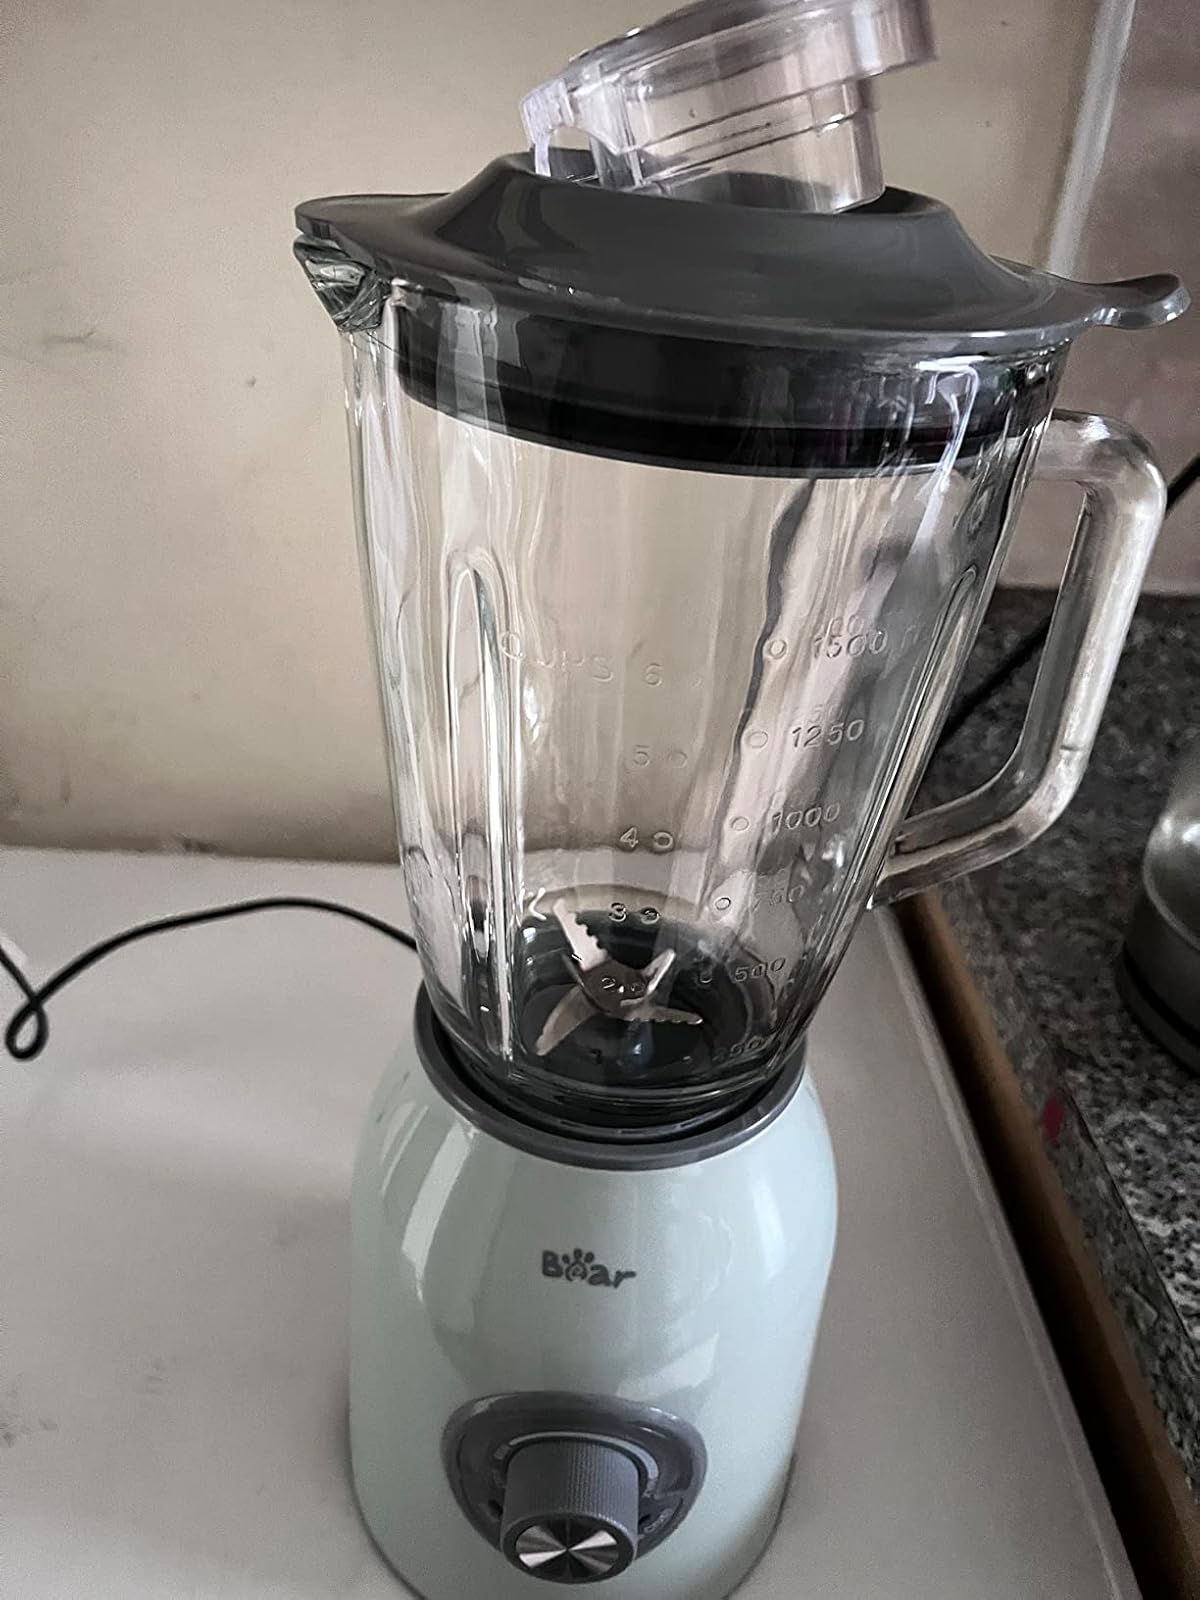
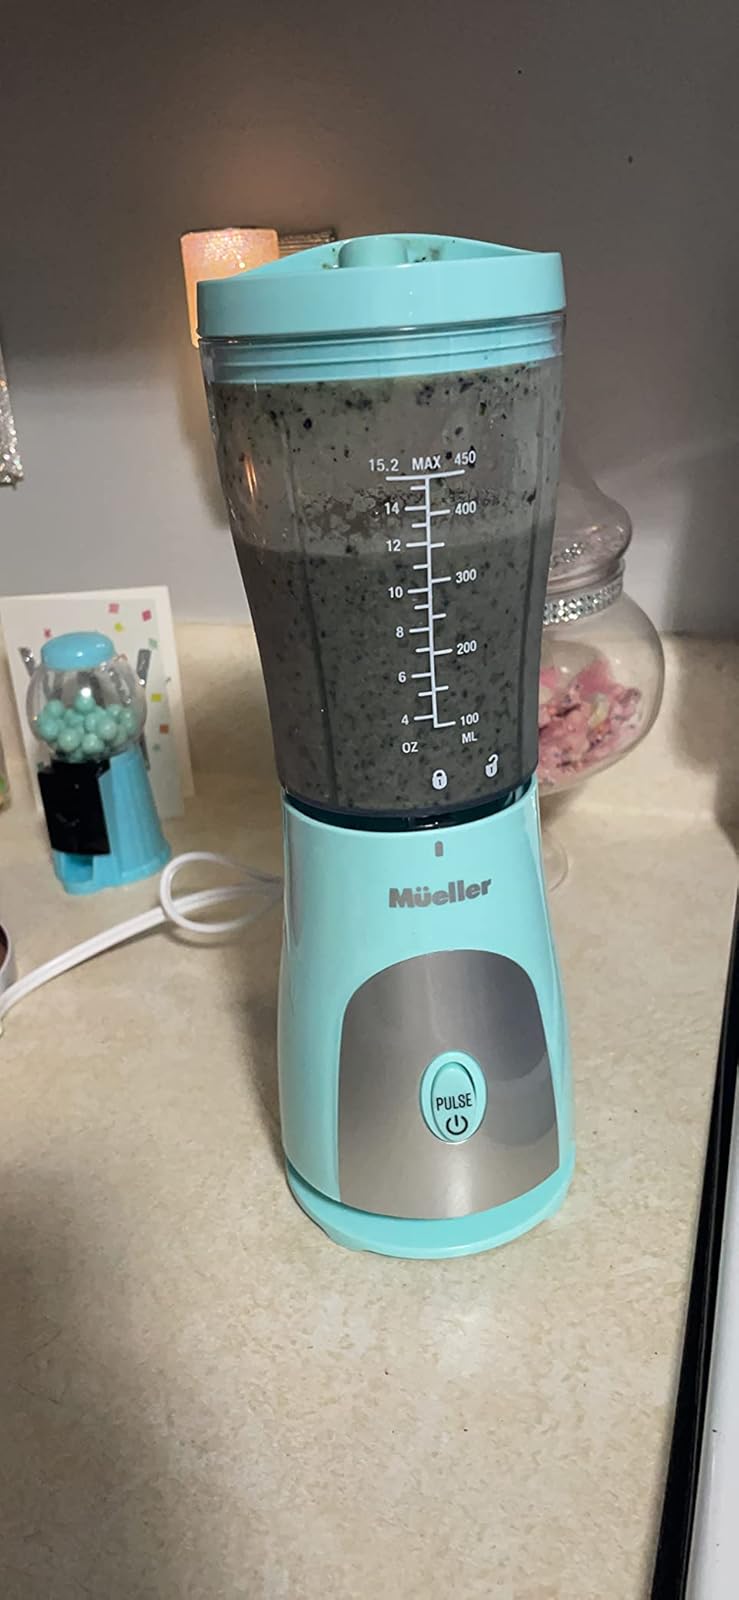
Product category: items_blender
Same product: no